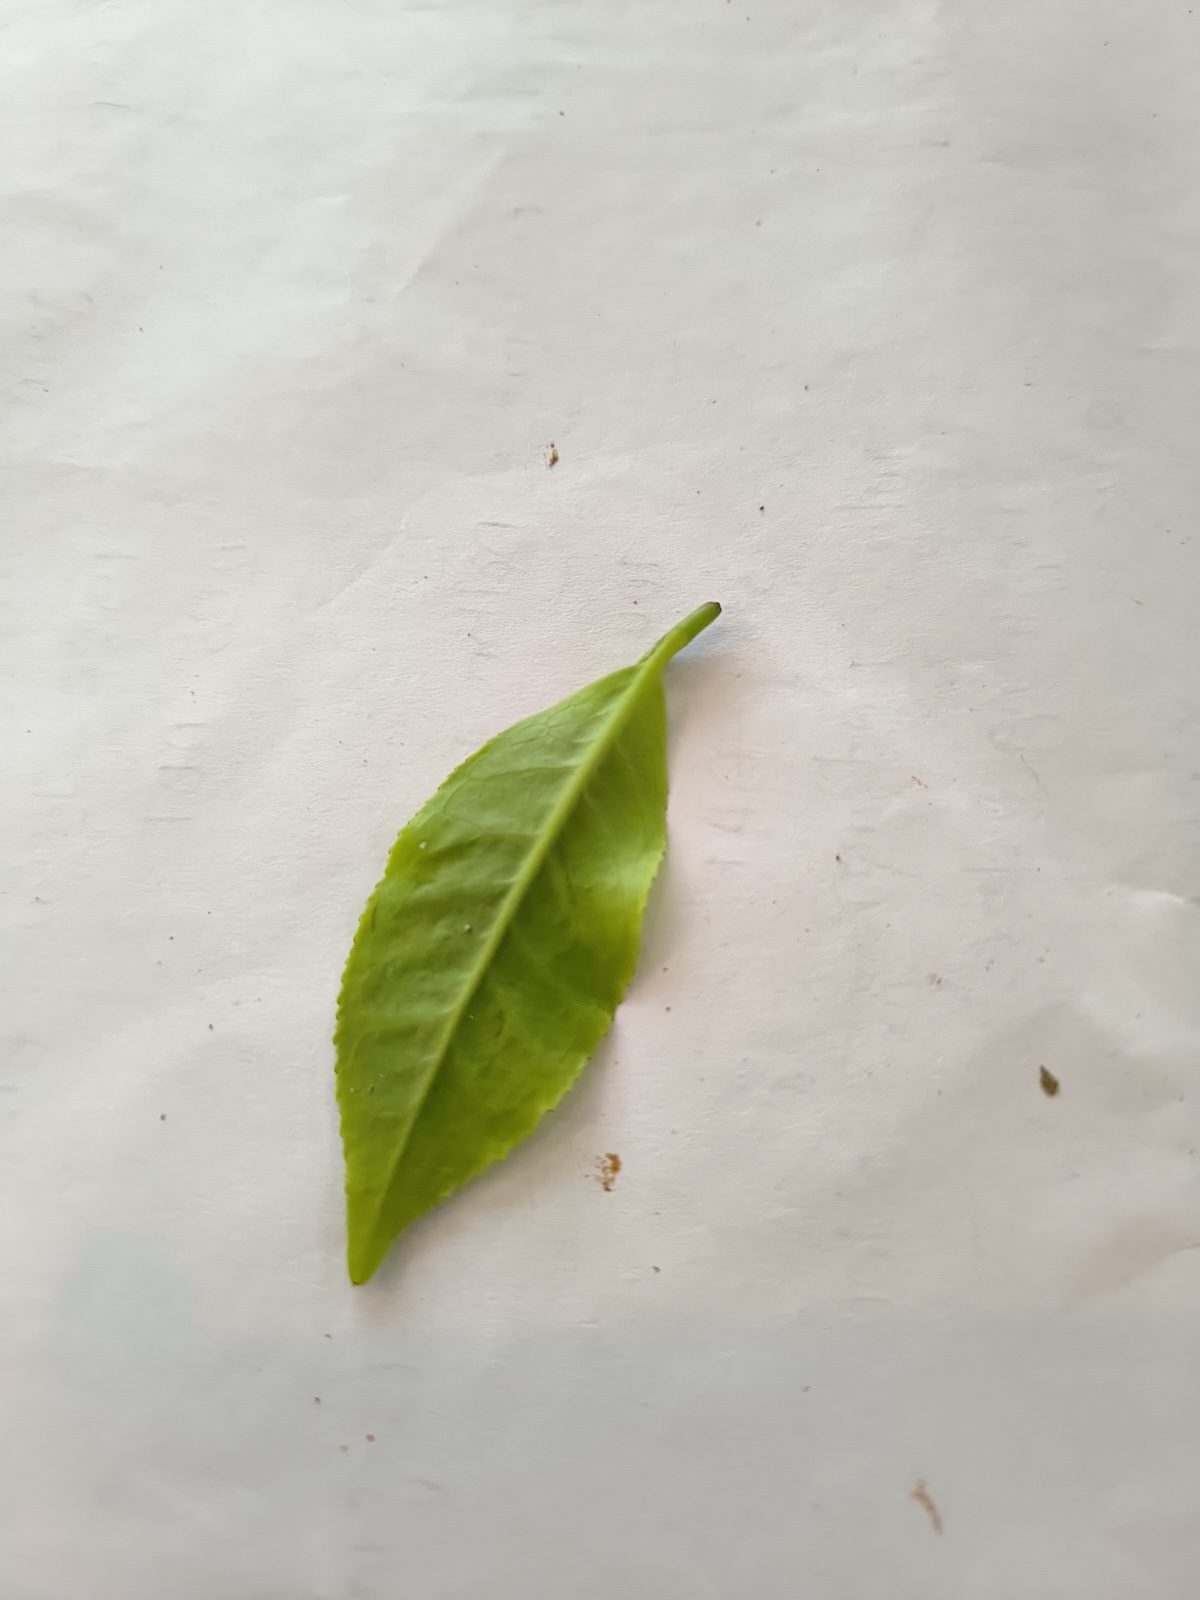
Label: Healthy leaf